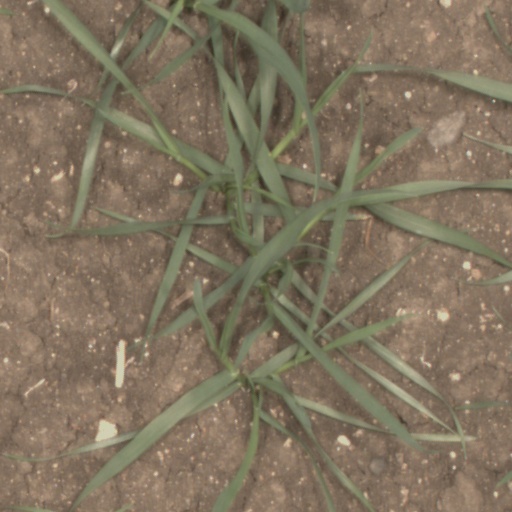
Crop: wheat